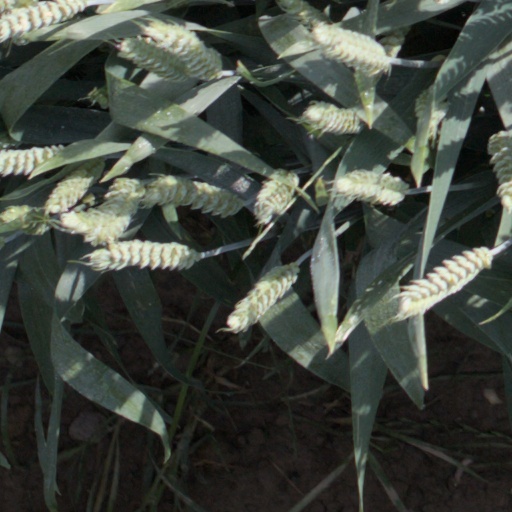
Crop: wheat